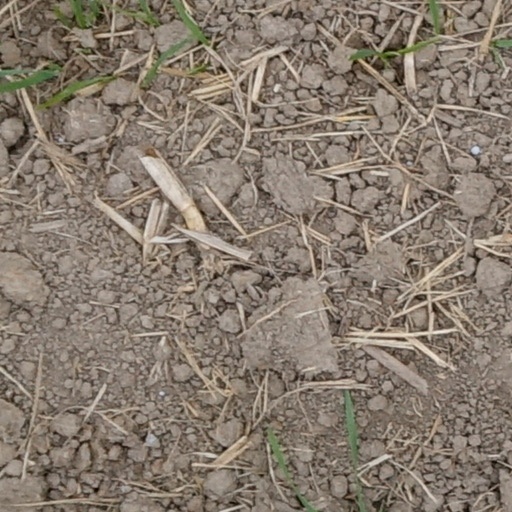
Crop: wheat